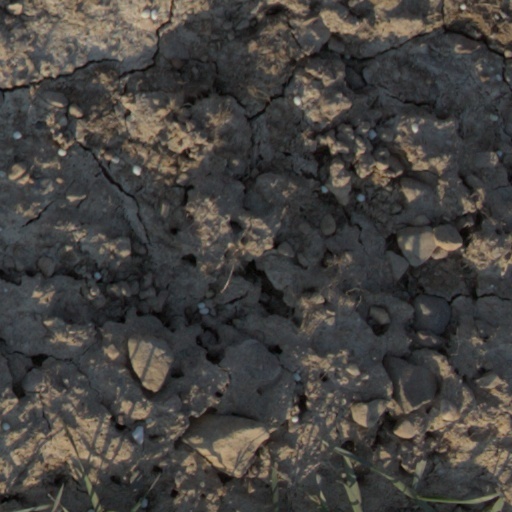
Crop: wheat